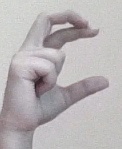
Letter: thal